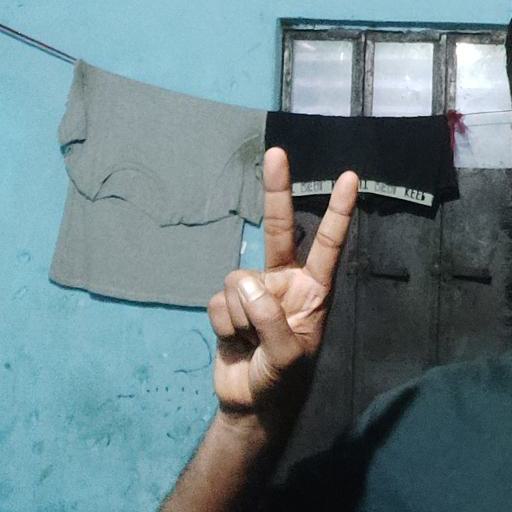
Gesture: peace